Alix, Duchess of Brittany

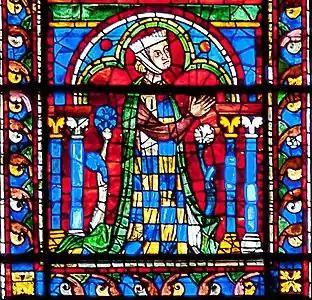
Alix represented on a window in Chartres Cathedral

Alix (also Alis, Alice, and of Thouars; 1200 – 21 October 1221) was Duchess of Brittany from 1203 until her death. She was also Countess of Richmond in the peerage of England.